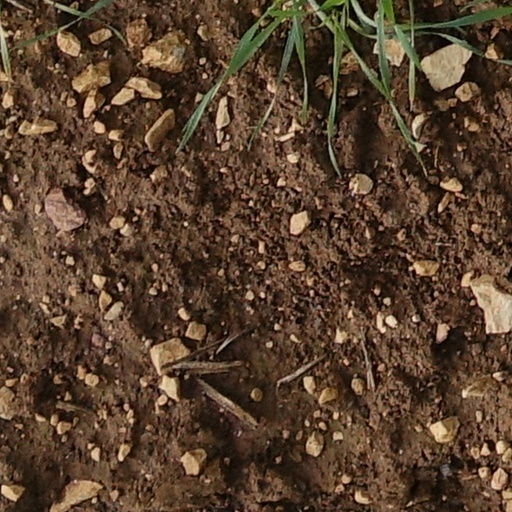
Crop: wheat